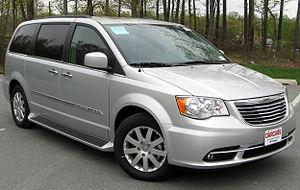
"Les véhicules construits par l'entreprise Chrysler sont des modèles portant le nom de ""Chrysler"", plutôt que l'une de leurs filiales. La plupart des Chryslers ont été des voitures de luxe, hormis en 1970 pour les modèles Européens qui ont été développés par les divisions Simca et Rootes.